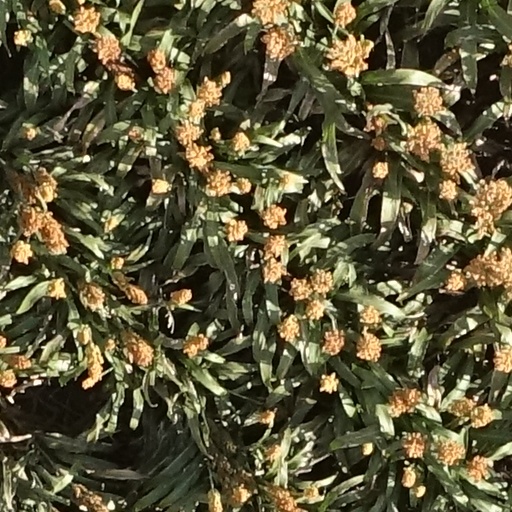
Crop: sorghum